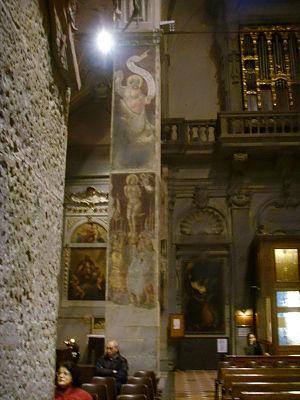
L’église Santa Maria Maggiore, est une église gothique d’origine médiévale située dans le centre historique de Florence.